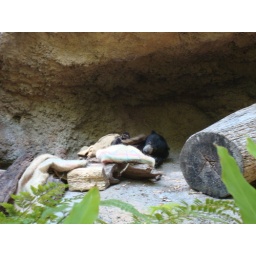
baby bear playing in a bag